Spire (mollusc)

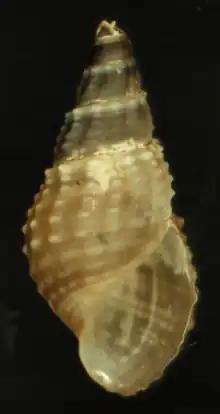
Apertural view of the shell of adult "Tarebia granifera" showing its pale brown body whorl and dark spire.

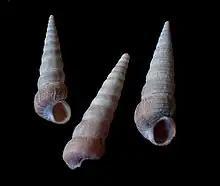
Very high-spired shells of the sea snail species "Turritella communis"

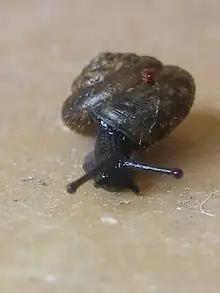
Medium-spired shell (live individual) of a European land snail, probably "Trochulus hispidus"

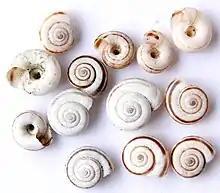
Very low-spired shells of the land snail species "Xerolenta obvia"

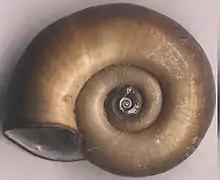
The sinistral shell of the freshwater snail "Planorbarius corneus", a view of the sunken spire, which is held facing downwards in life

A spire is a part of the coiled shell of molluscs. The spire consists of all of the whorls except for the body whorl. Each spire whorl represents a rotation of 360°. A spire is part of the shell of a snail, a gastropod mollusc, a gastropod shell, and also the whorls of the shell in ammonites, which are fossil shelled cephalopods.